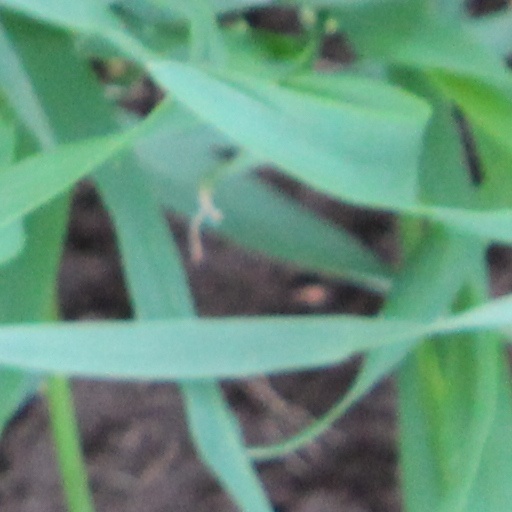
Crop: wheat